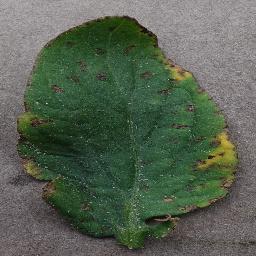
Label: Tomato___Bacterial_spot